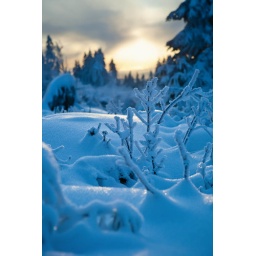
winter forest in Harz mountains